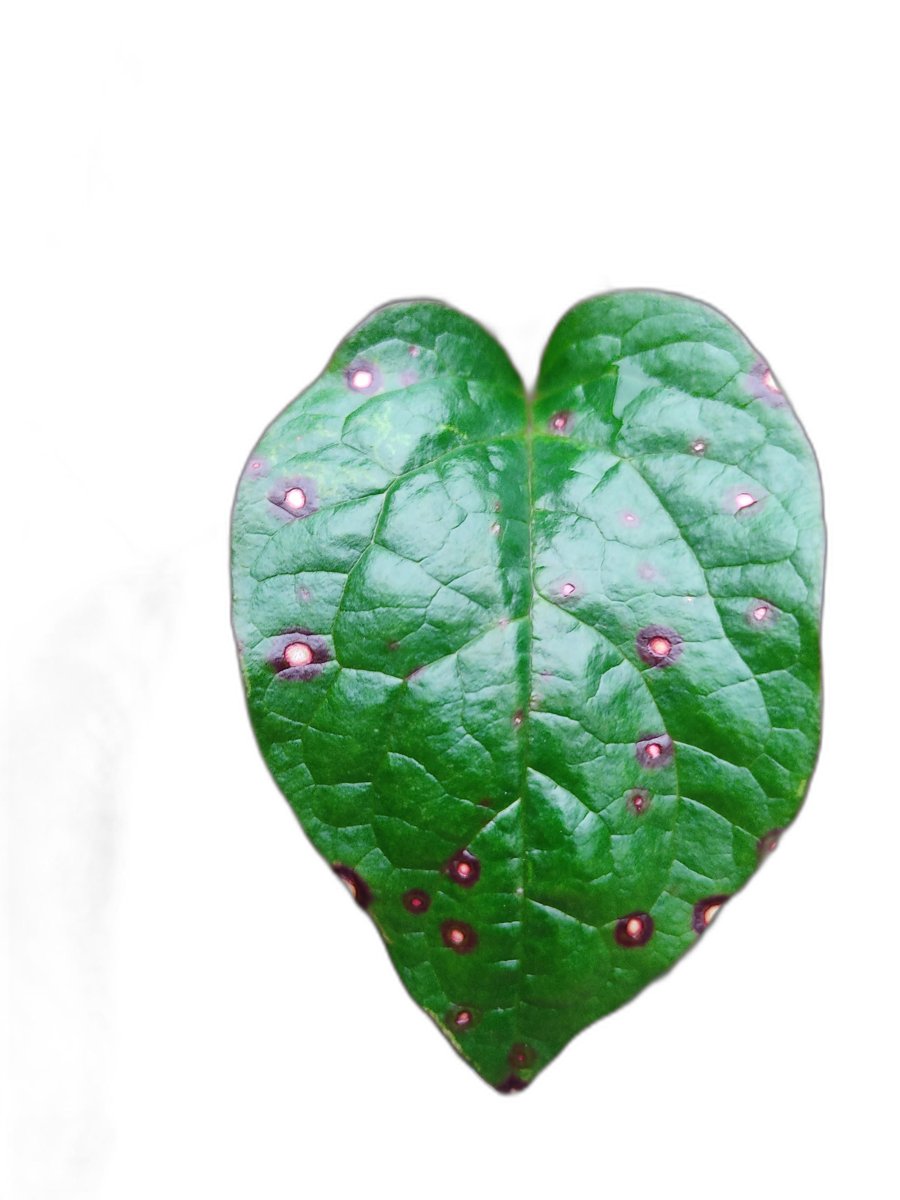
Label: Bacterial-Spot